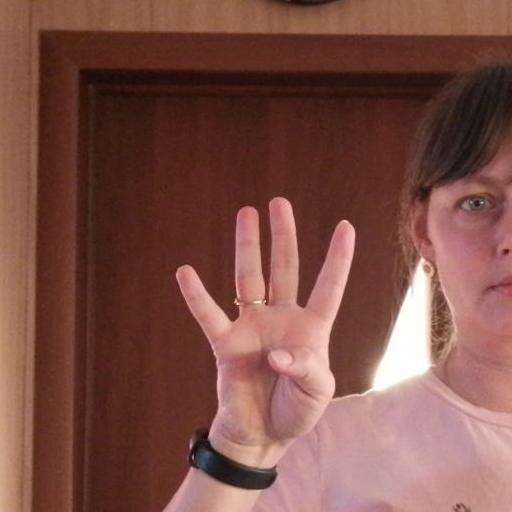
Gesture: four